Terrance Williams

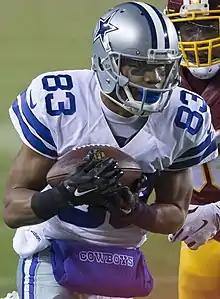
Williams in 2015

With leading wide receiver Dez Bryant missing most of the season, Williams failed to show that he was ready to be a number one receiver, which was complicated by the fact that Williams played with four different starting quarterbacks with varying degrees of knowledge of the team's offense.